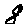
Label: 8